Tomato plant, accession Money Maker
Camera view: bottom (45 deg); turntable rotation: 30 degrees
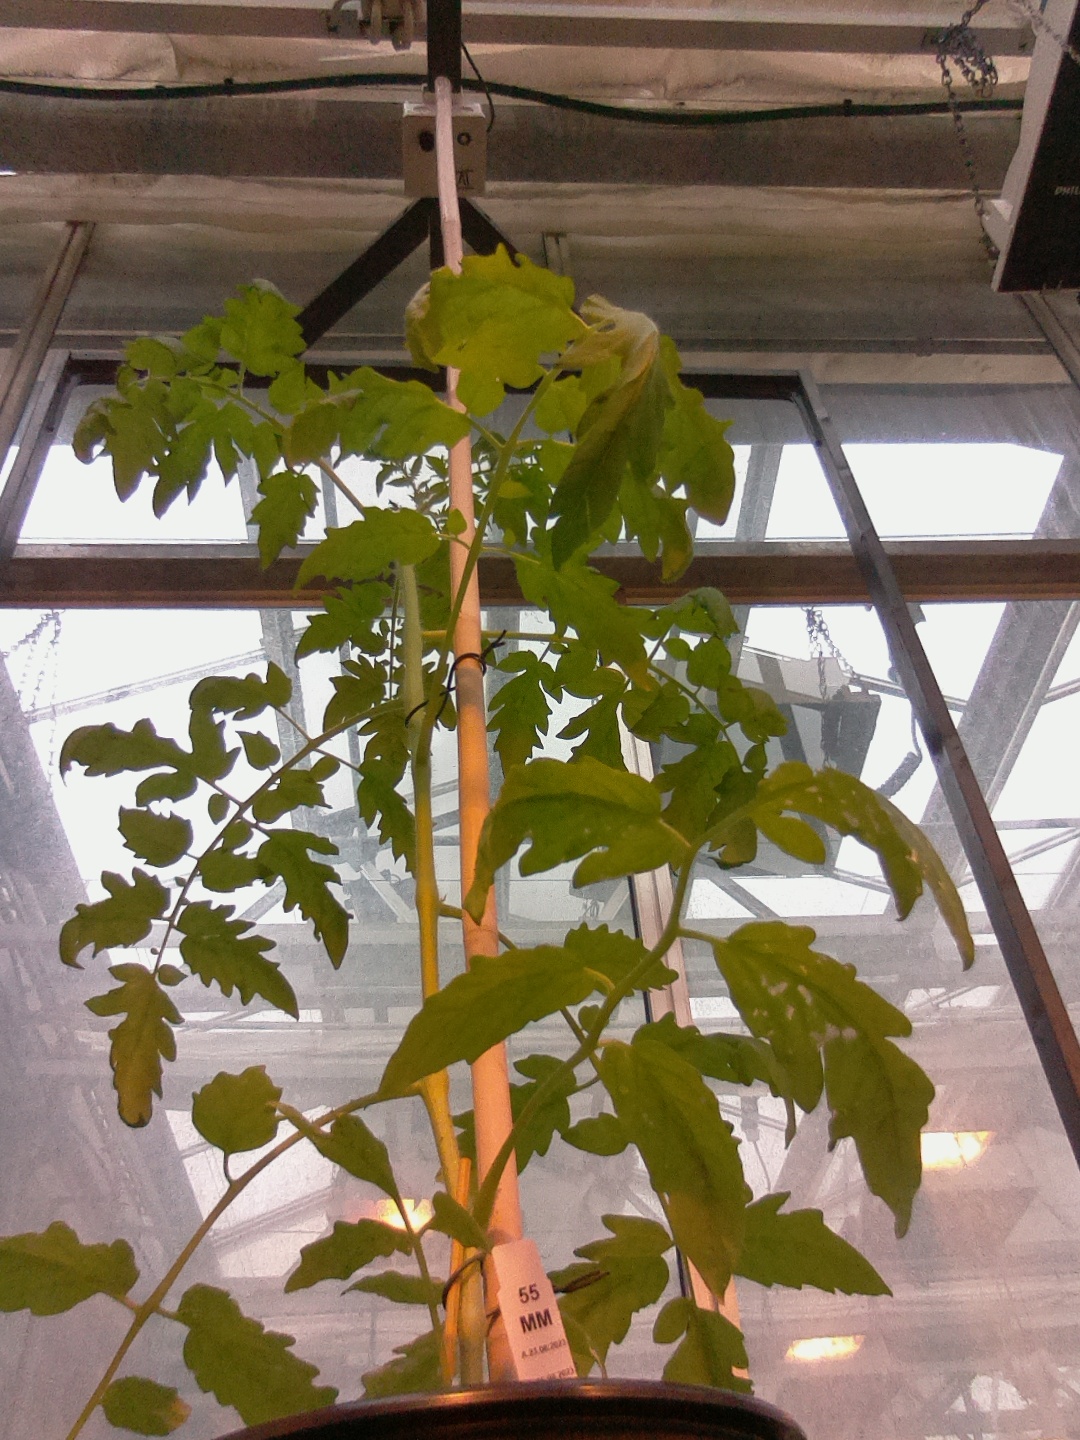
BBCH growth stage 54: 4 inflorescences visible